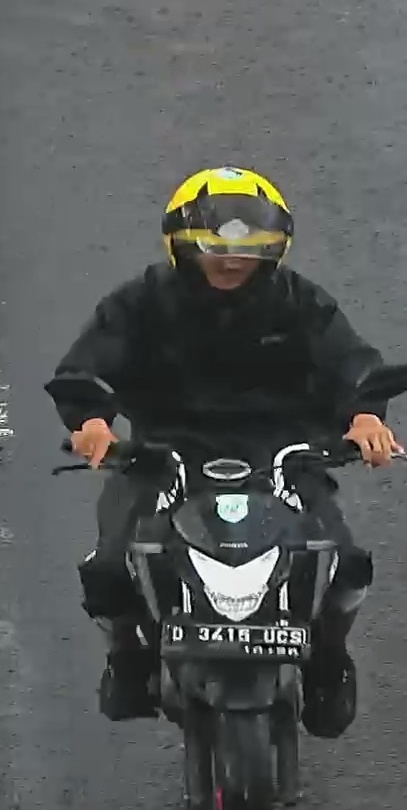
person-with-helmet: 1
person-without-helmet: 0